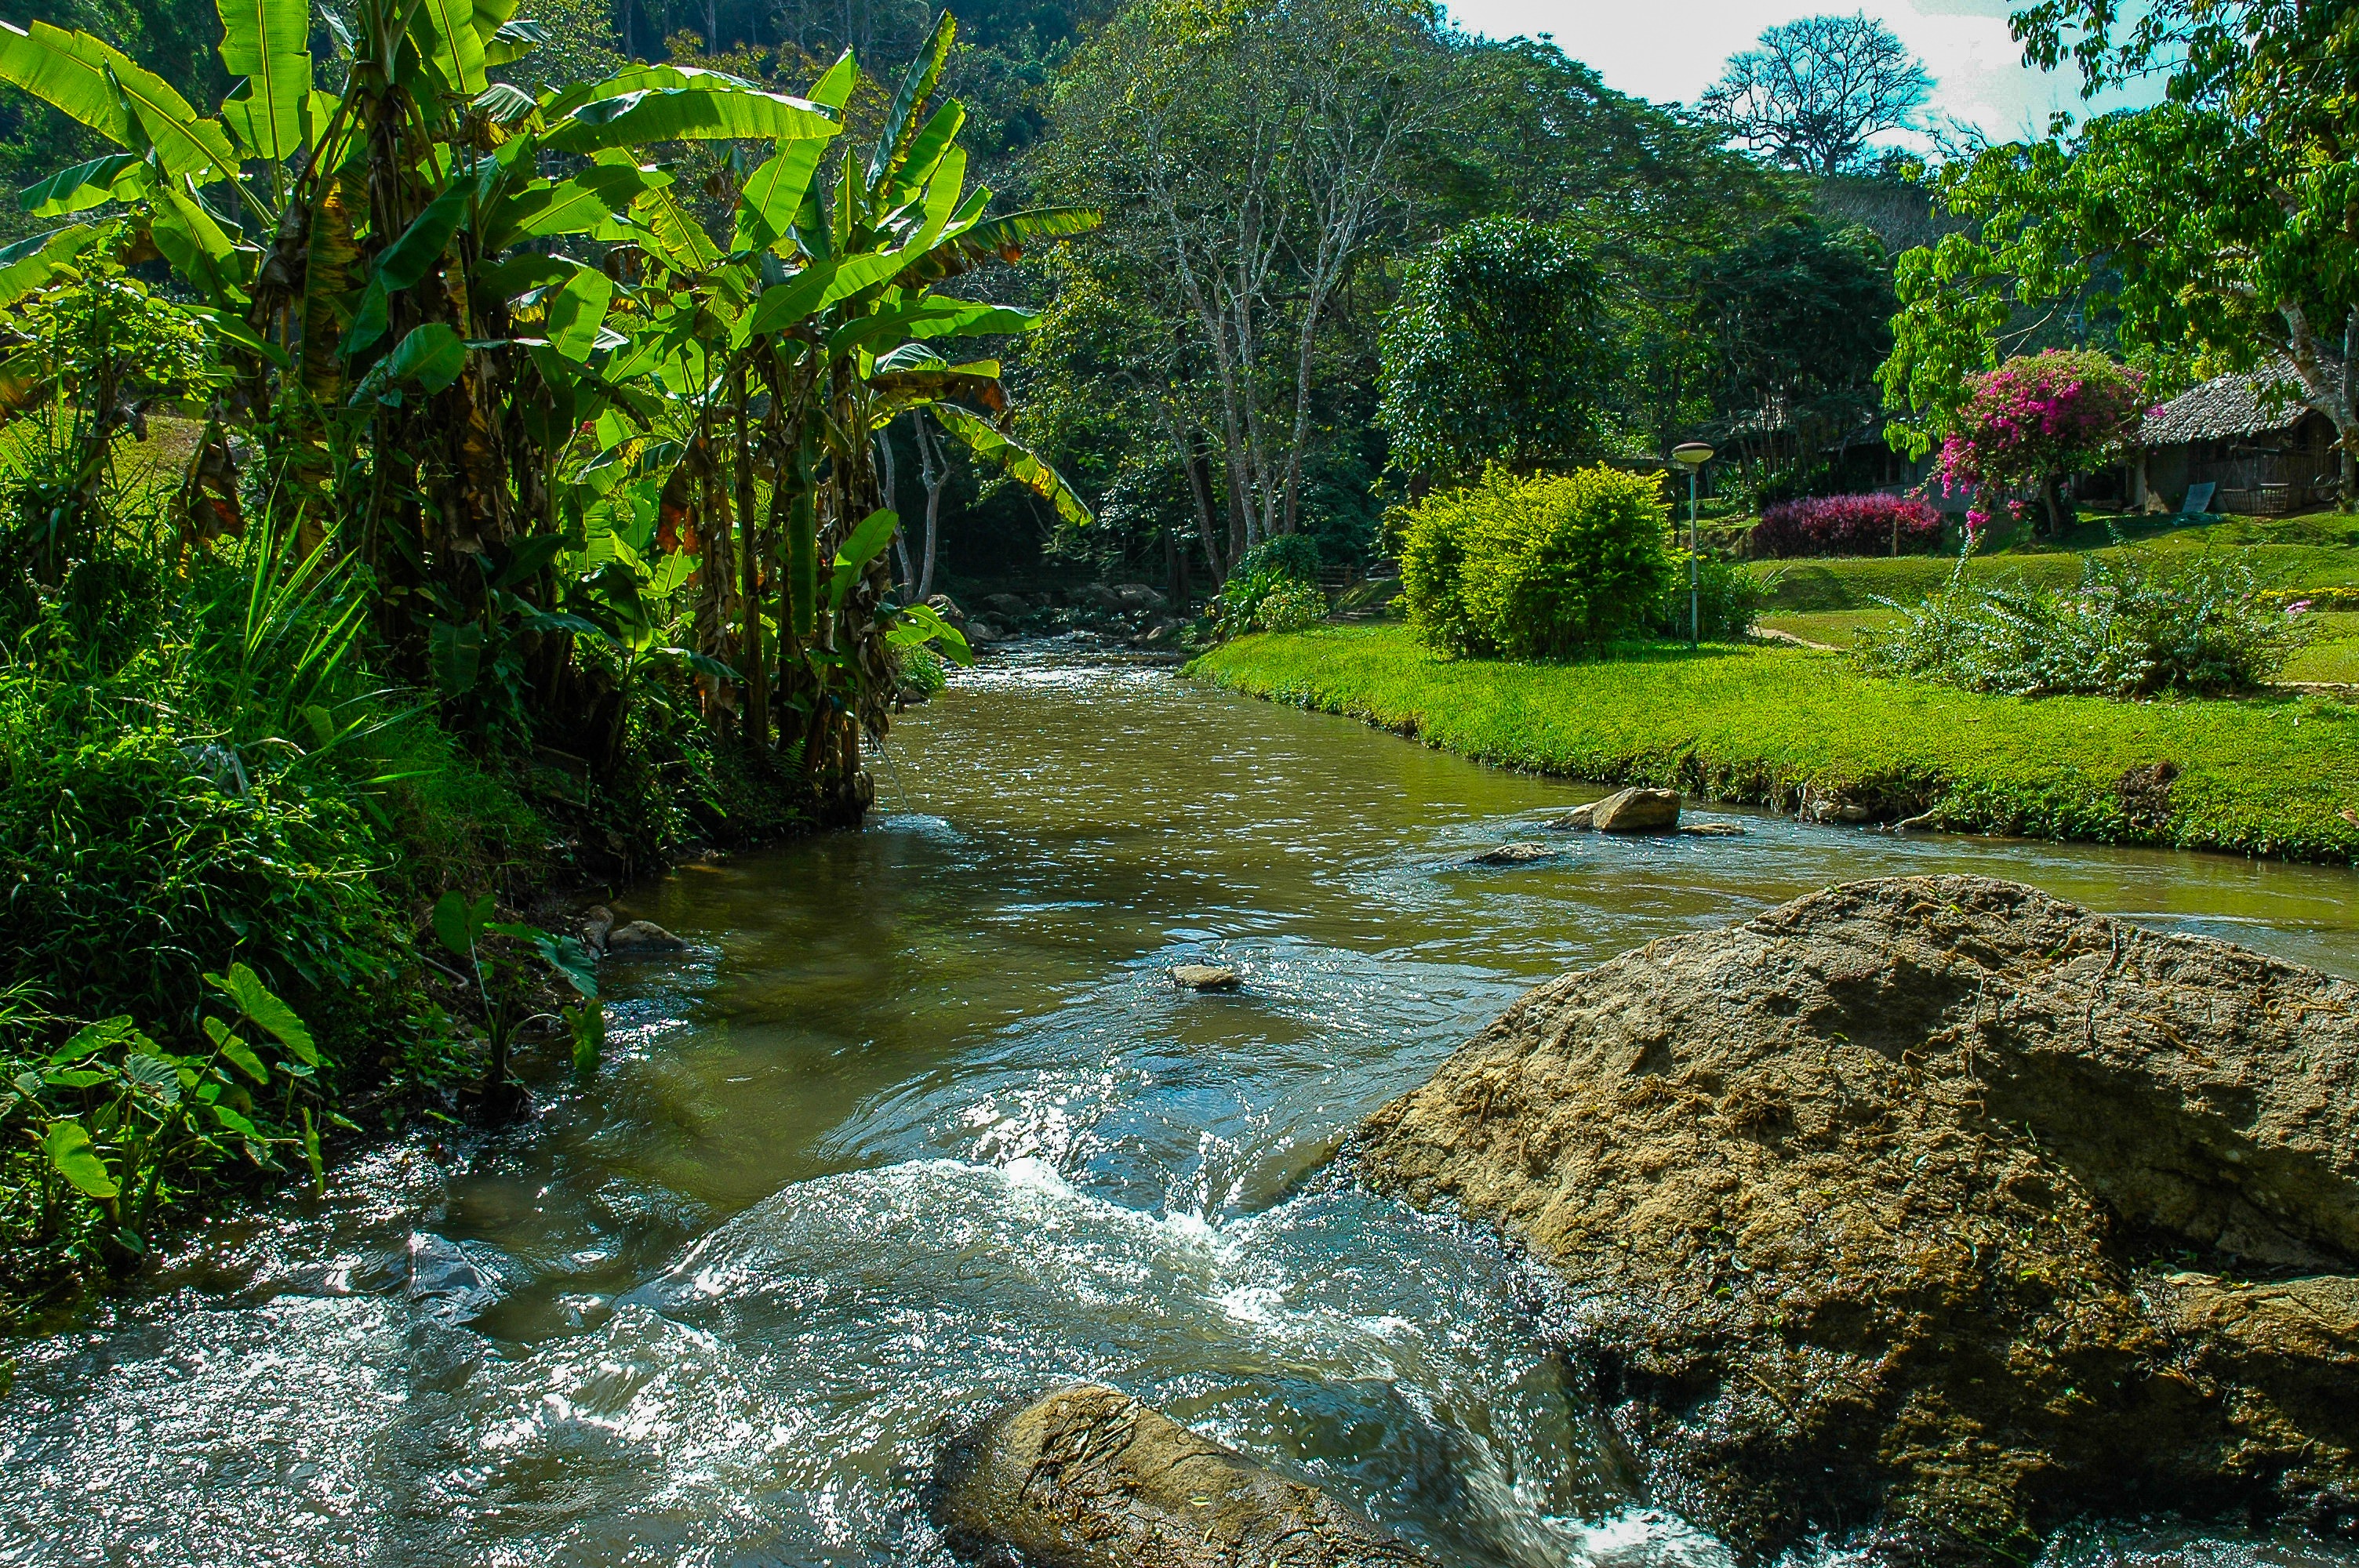
water, forest, creek, flower, river, valley, stream, jungle, park, rapid, botany, garden, body of water, trees, vegetation, rainforest, water feature, ecosystem, watercourse, river landscape, landform, geographical feature